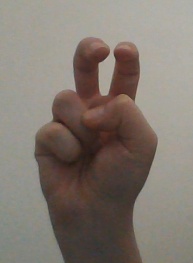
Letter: toot